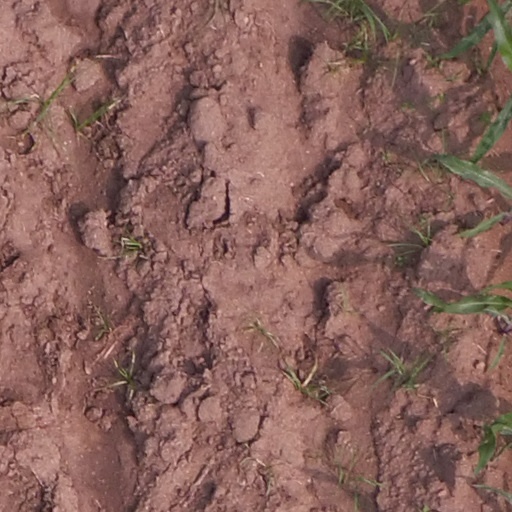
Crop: maize; corn